Spanish conquest of Nicaragua

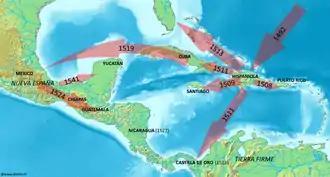
Map of Spanish expansion in the Caribbean during the 16th century

Nicaragua is the largest country in Central America, covering an area of – or without including the surface area of its two largest lakes. The country is bordered to the north by Honduras, and to the south by Costa Rica; it is bordered to the west by the Pacific Ocean and to the east by the Caribbean Sea. Nicaragua is divided into three broad regions, the Pacific Lowlands in the west, the Central Highlands, and the Caribbean Lowlands in the east. The Pacific lowlands are largely a coastal plain extending approximately inland from the Pacific Ocean. A chain of volcanoes extends from the Gulf of Fonseca southeast towards Lake Nicaragua; many of them are active. The volcanoes lie along the western edge of a rift valley running southeast from the Gulf of Fonseca to the San Juan River, which forms a part of the border with Costa Rica. The two largest lakes in Central America dominate the rift valley: Lake Managua and Lake Nicaragua. Lake Managua measures , and Lake Nicaragua measures . The Tipitapa River flows south out of Lake Managua and into Lake Nicaragua, which empties into the Caribbean via the San Juan River. The Central Highlands reach altitudes of up to above mean sea level, and consist of generally east–west running ranges that include the , Cordillera de Dipilto, Cordillera Isabella, the , and the Yolaina Mountains.